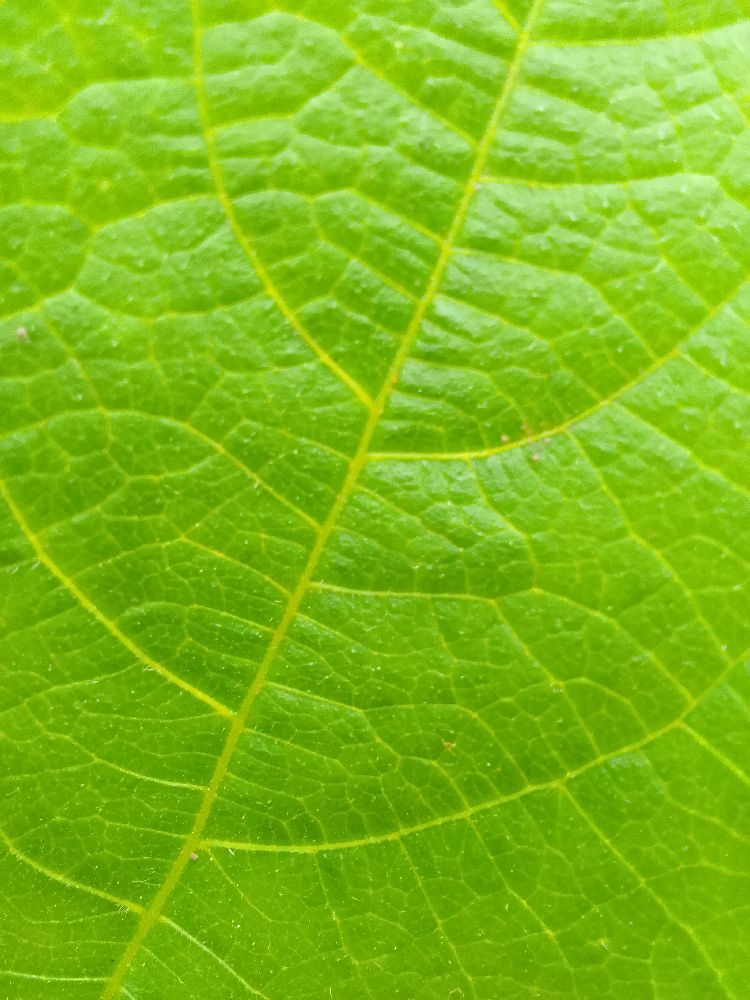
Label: healthy